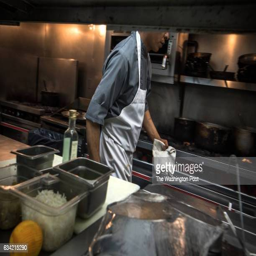
the executive chef at a restaurant is undocumented and has worked his way up from dishwasher to executive chef